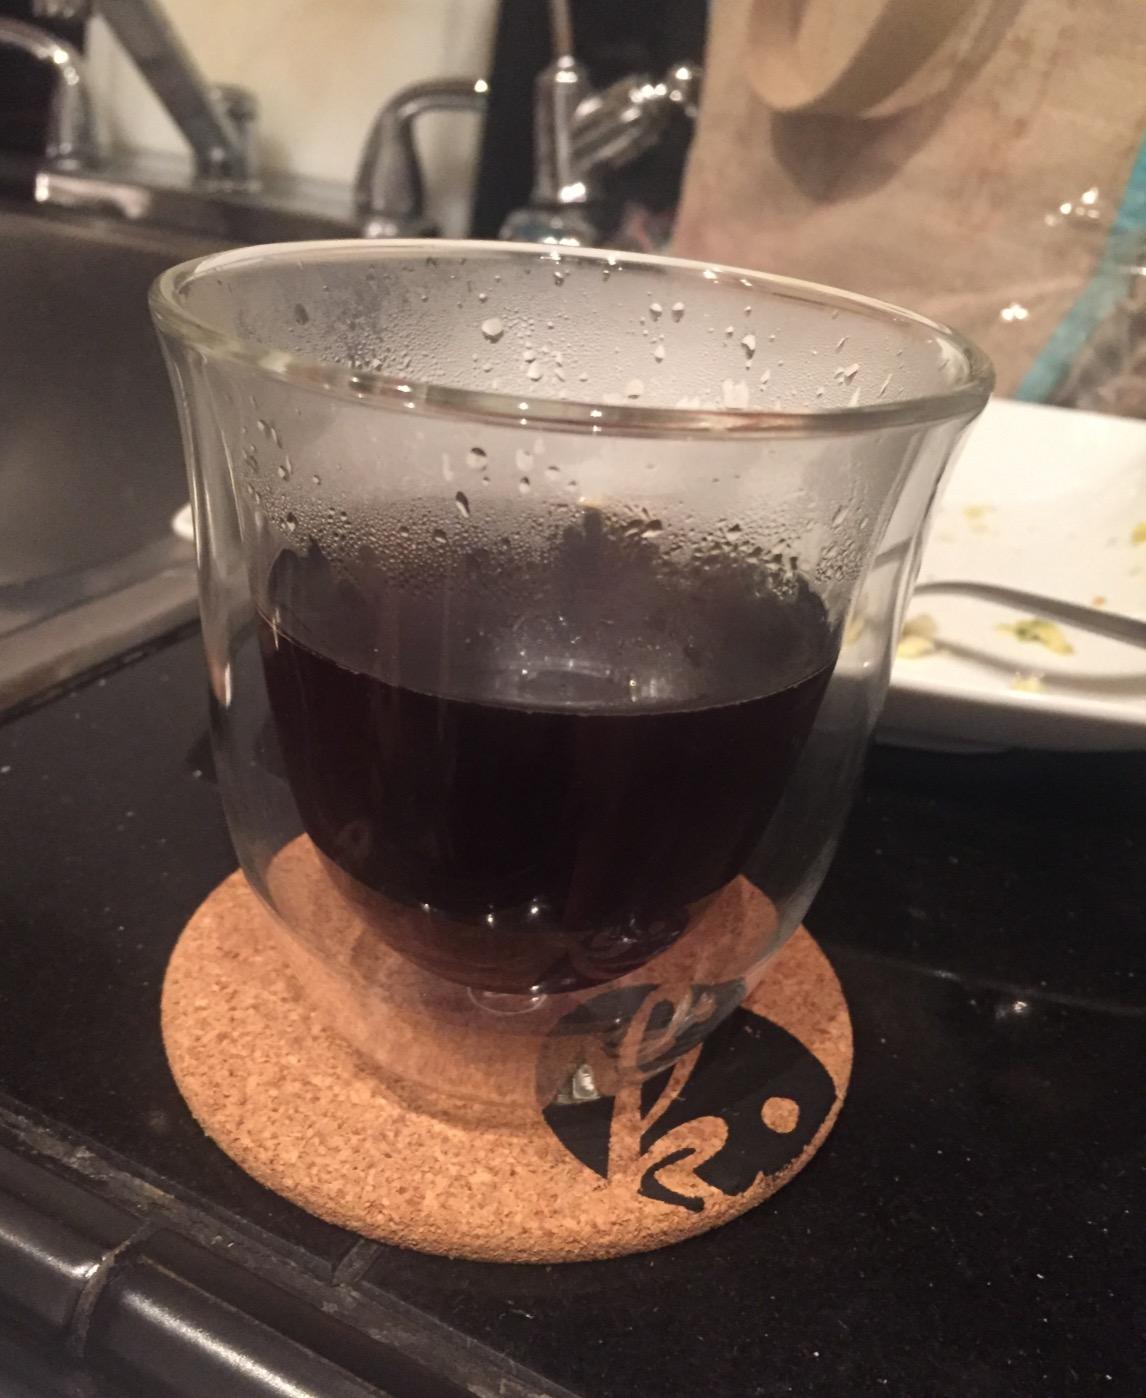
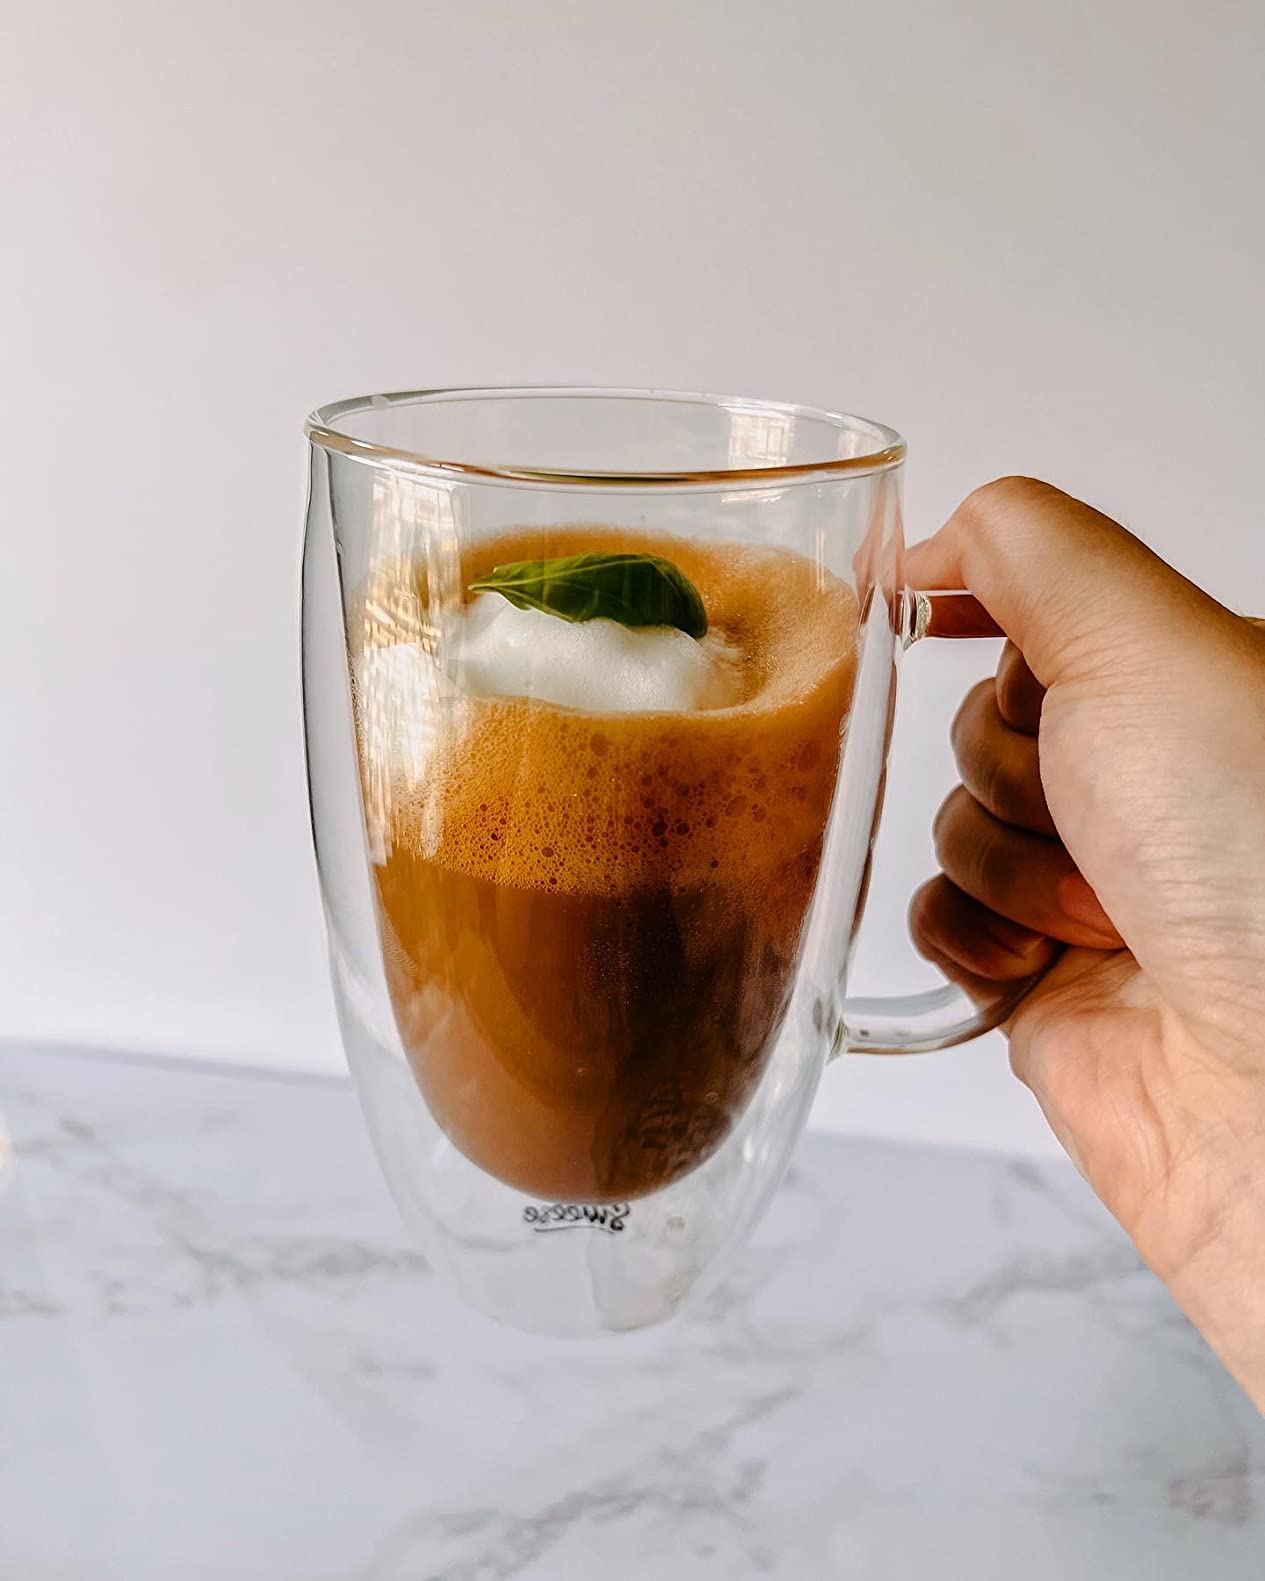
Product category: items_mug
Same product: no